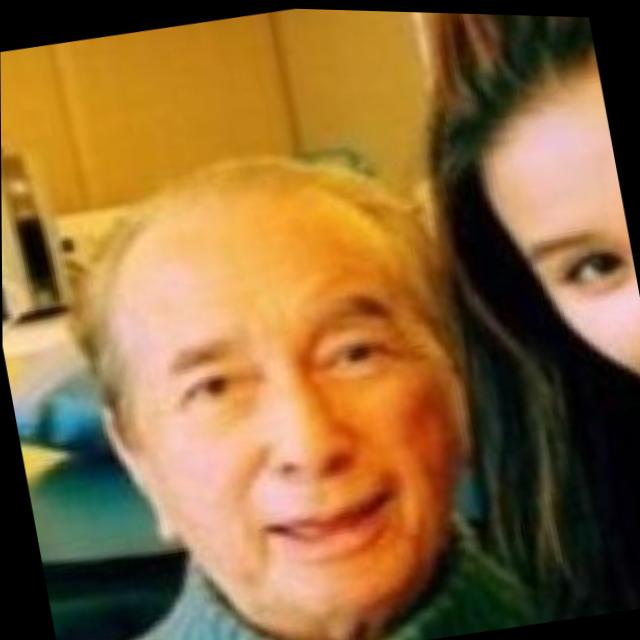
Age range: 65+